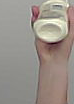
Product: heinz_mayo